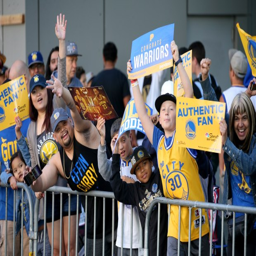
fans cheer before the parade and rally .